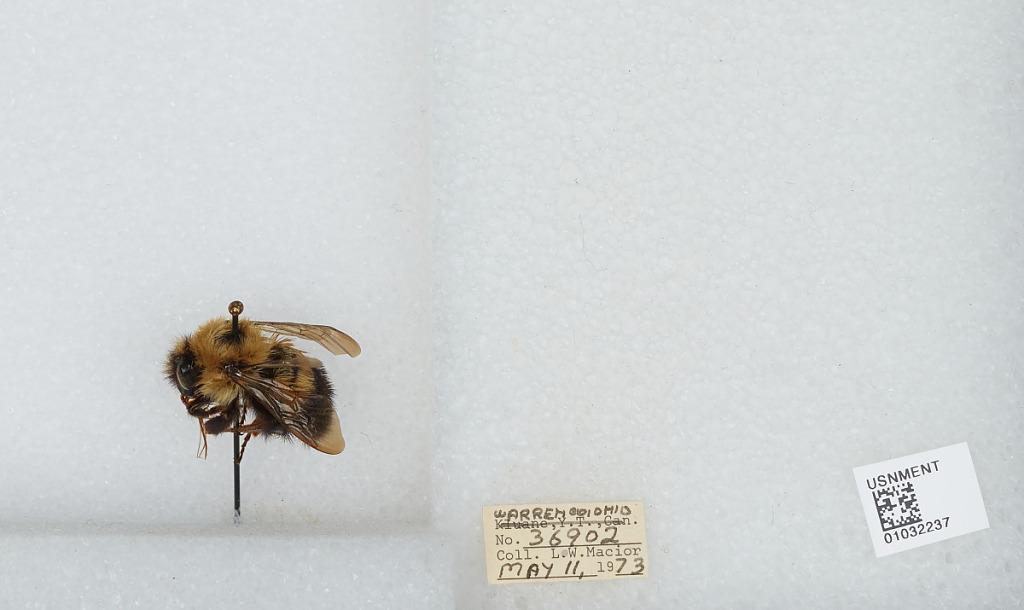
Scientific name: Bombus (Pyrobombus) vagans vagans Smith
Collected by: L. Macior
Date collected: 1973-5-11
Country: United States
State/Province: Ohio
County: Warren
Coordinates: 39.4242, -84.1856